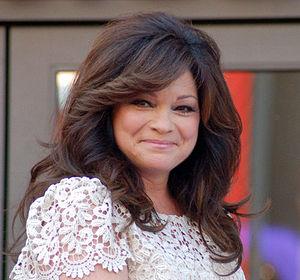
Valerie Bertinelli est une actrice américaine née le 23 avril 1960 à Wilmington, aux États-Unis.